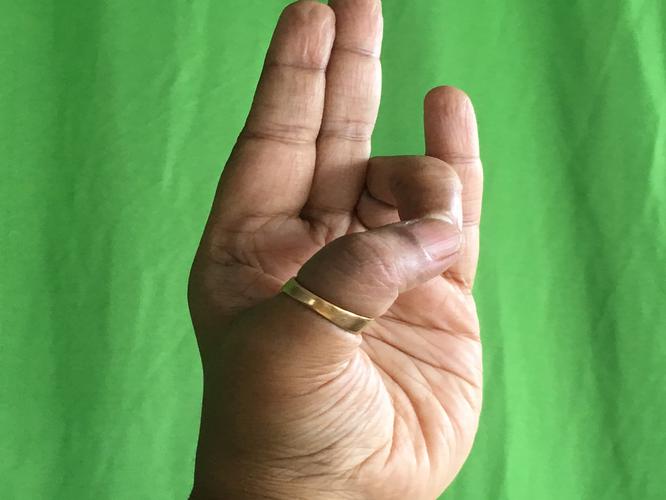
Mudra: Mayura
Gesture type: single_hand